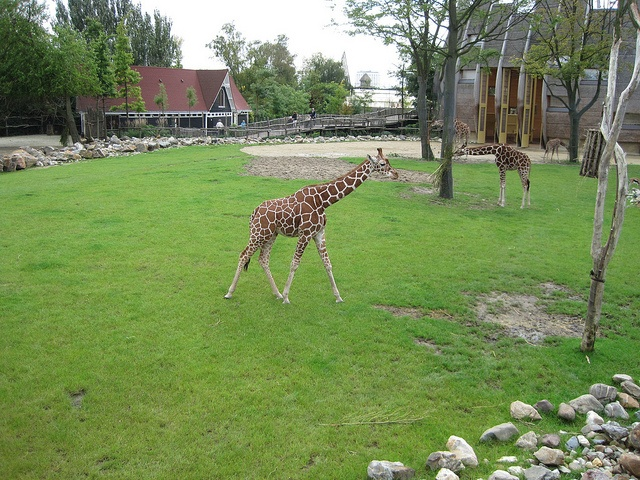
A giraffe is walking on the green field of grass.
Two giraffes eating on trees while on giraffe is walking.
Small giraffes in an enclosure with grass and rocks.
Couple of giraffes walking around in their habitat at the zoo
Giraffes in a grassy area at an animal reserve.